RMS Lusitania

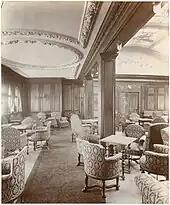
First-class smoking room

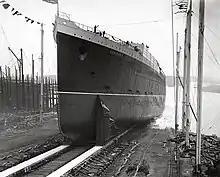
"Lusitania"s launch, 7 June 1906

All other first-class public rooms were situated on the boat deck and composed of a lounge, reading and writing room, smoking room, and veranda café. The café was an innovation on a Cunard liner; one side could be opened up in warm weather to give the impression of sitting outdoors. This would have been a rarely used feature given the often inclement weather of the North Atlantic.